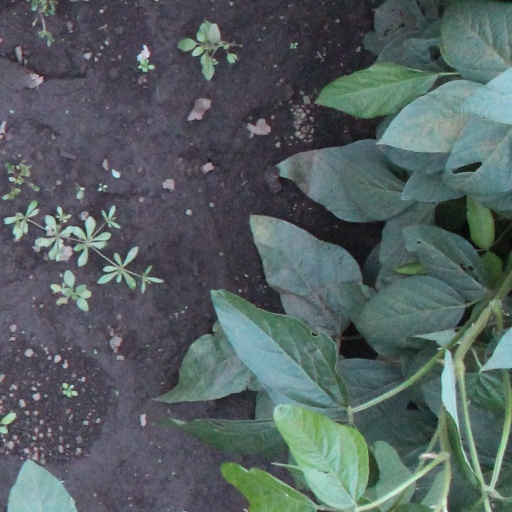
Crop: soybean